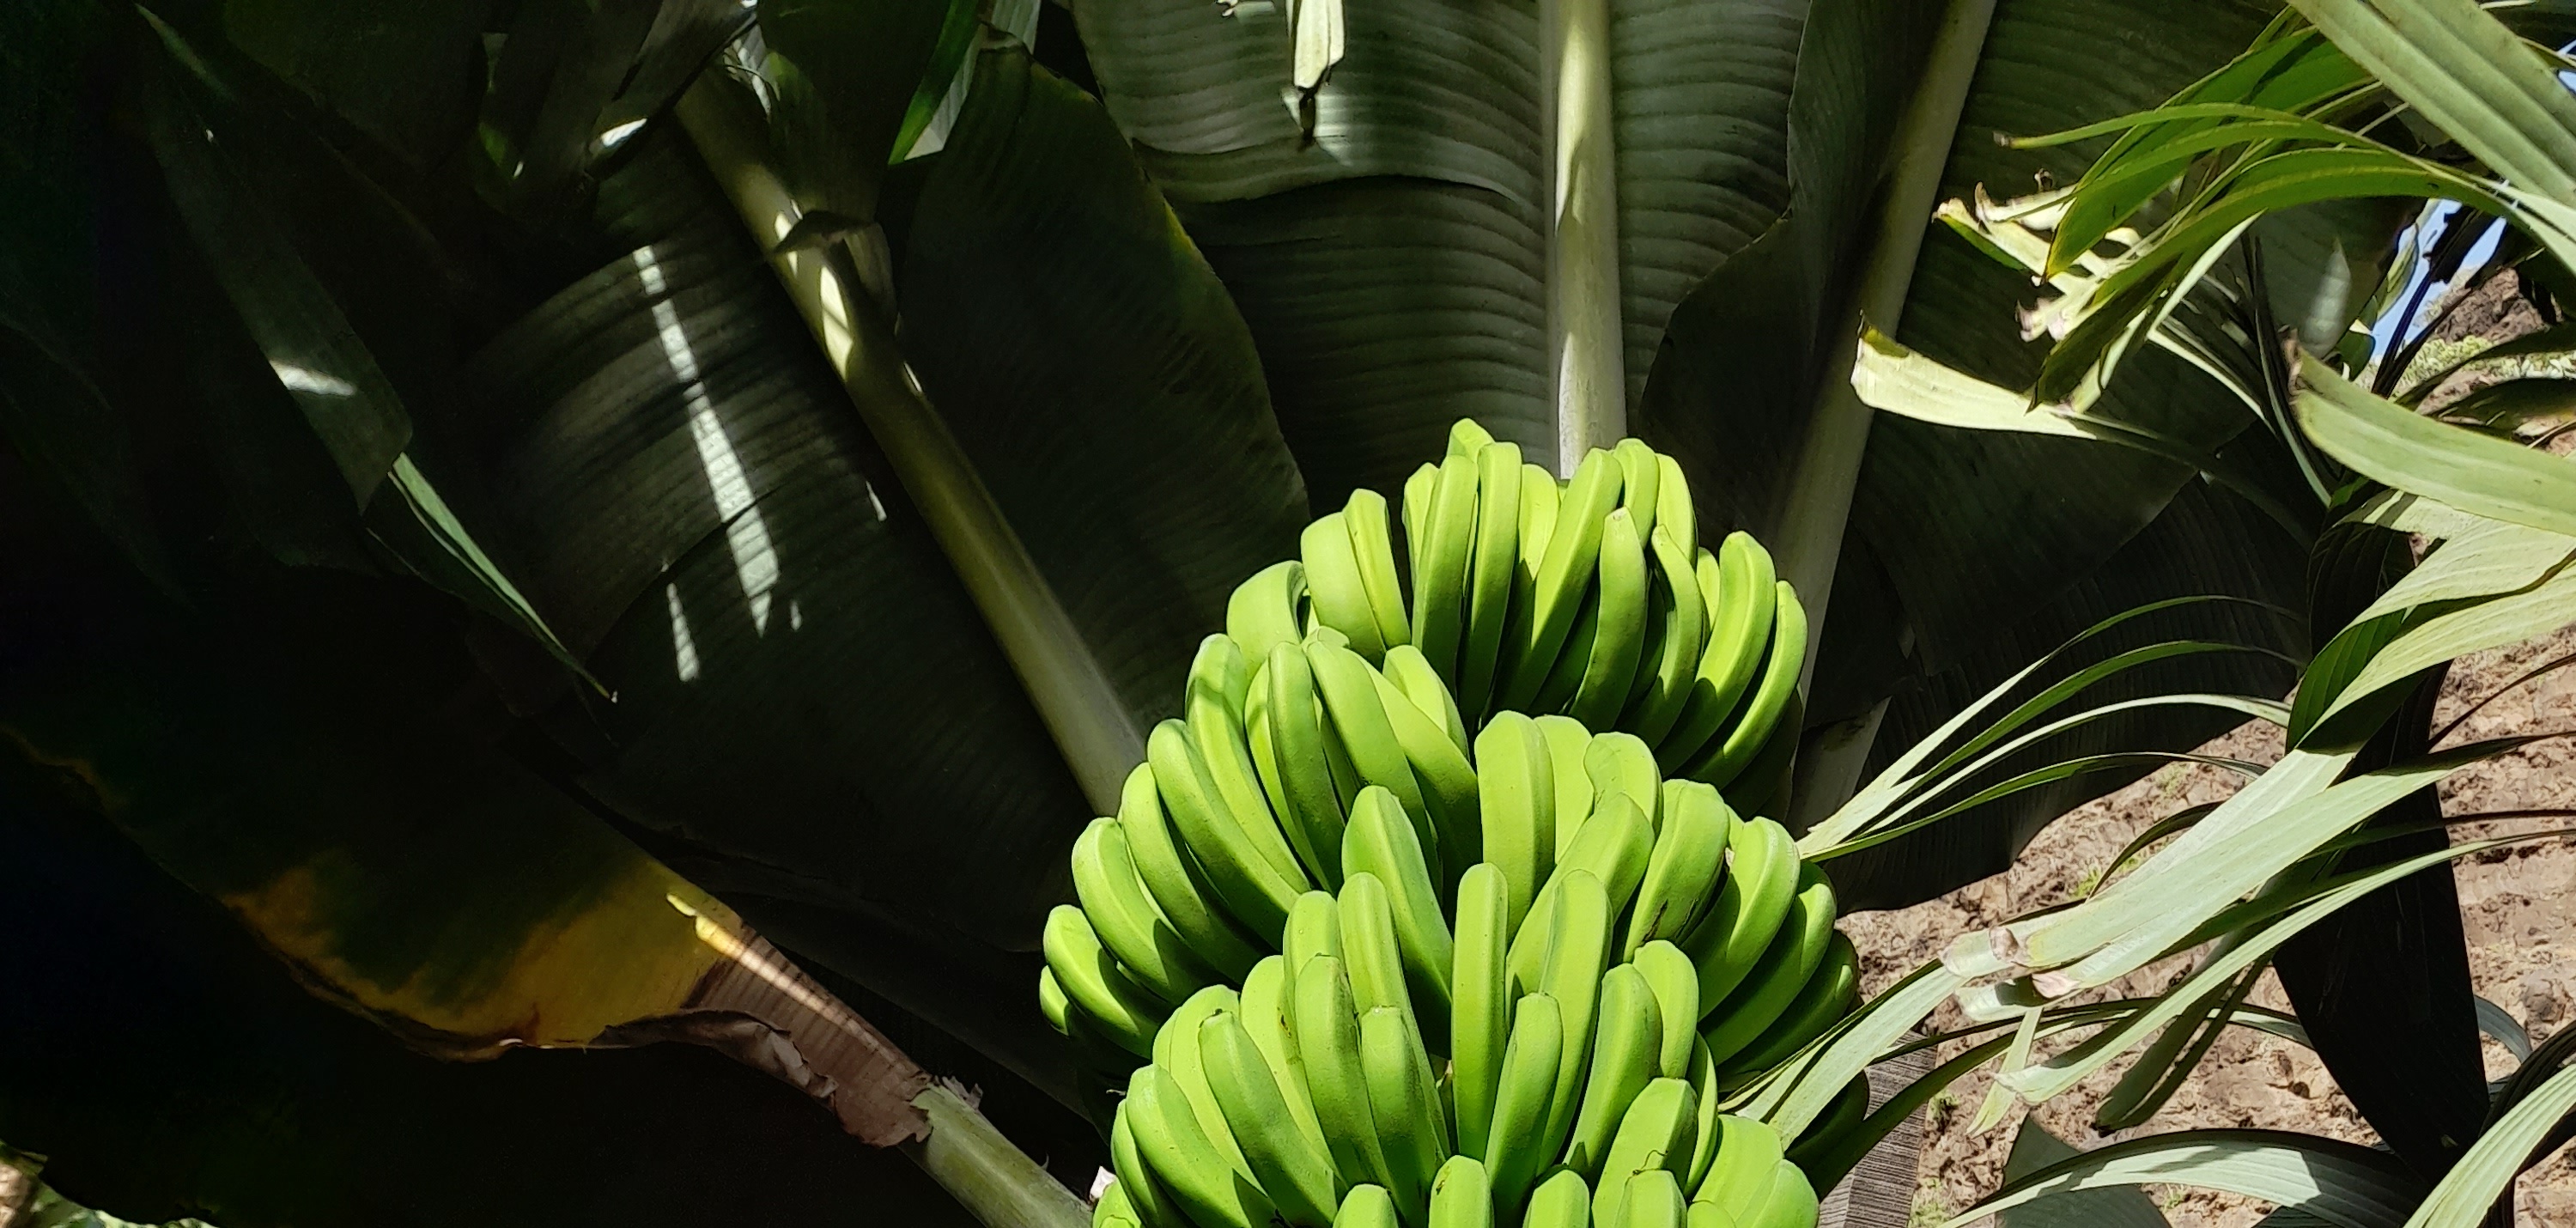
Label: Keep